Diomidis Spinellis

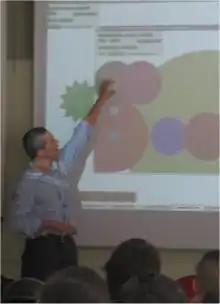
Spinellis talking about the Antikythera mechanism

Diomidis D. Spinellis (2 February 1967) is a Greek computer science academic and author of the books "Code Reading", "Code Quality", "Beautiful Architecture" (co-author) and "Effective Debugging".